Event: Nepal Earthquake
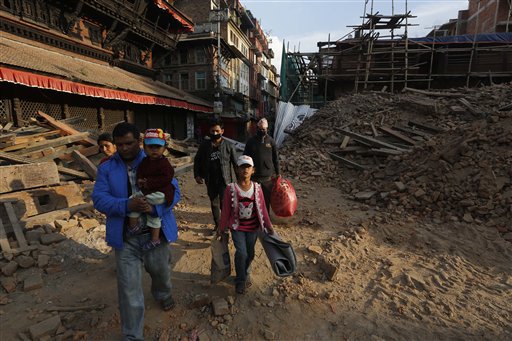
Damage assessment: damage